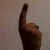
The image shows a hand gesture representing the number 1 in Indian Sign Language.